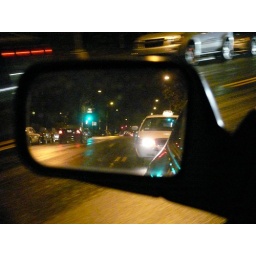
Just playing with night shots. Would've been cooler if that were a police car in the mirror